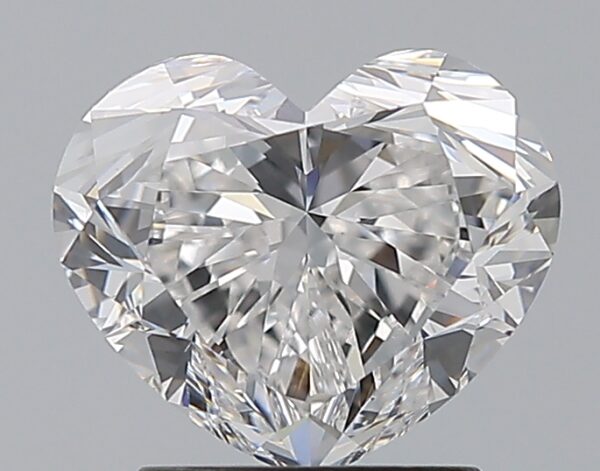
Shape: heart
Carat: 2.2
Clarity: VVS2
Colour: D
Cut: EX
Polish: EX
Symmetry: EX
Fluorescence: ST
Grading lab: GIA
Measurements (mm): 7.36 x 8.75 x 5.26